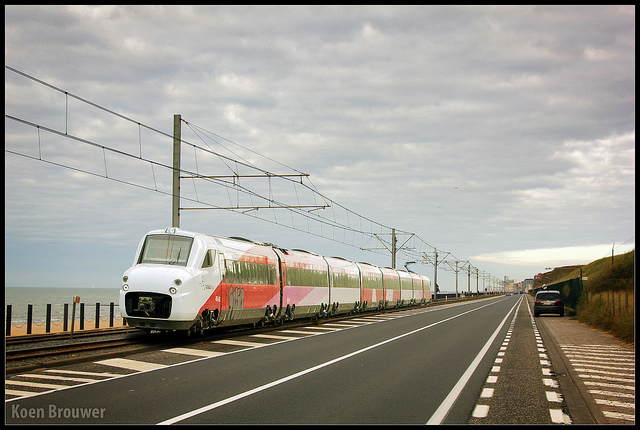
A train traveling along side of a road.

A train on the side of a road on the edge of the water.

The train is going down the railroad tracks.

A train engine with many carts riding on a track by the ocean.

A train on the train tracks next to a street.